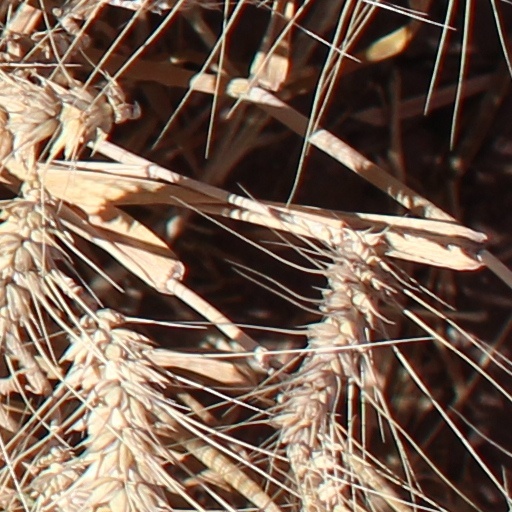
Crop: wheat